Henry Keswick (businessman)

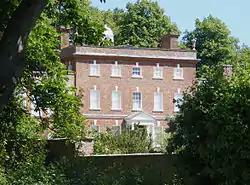
Oare House, 2010

Keswick was a practising Roman Catholic and was a member of the Tablet Trust, a charity linked to "The Tablet" newspaper.